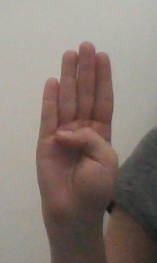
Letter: kaaf